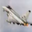
Label: airplane